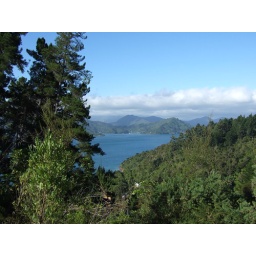
View from mountain road at the top of the South Island (with The Vandals playing in the background)